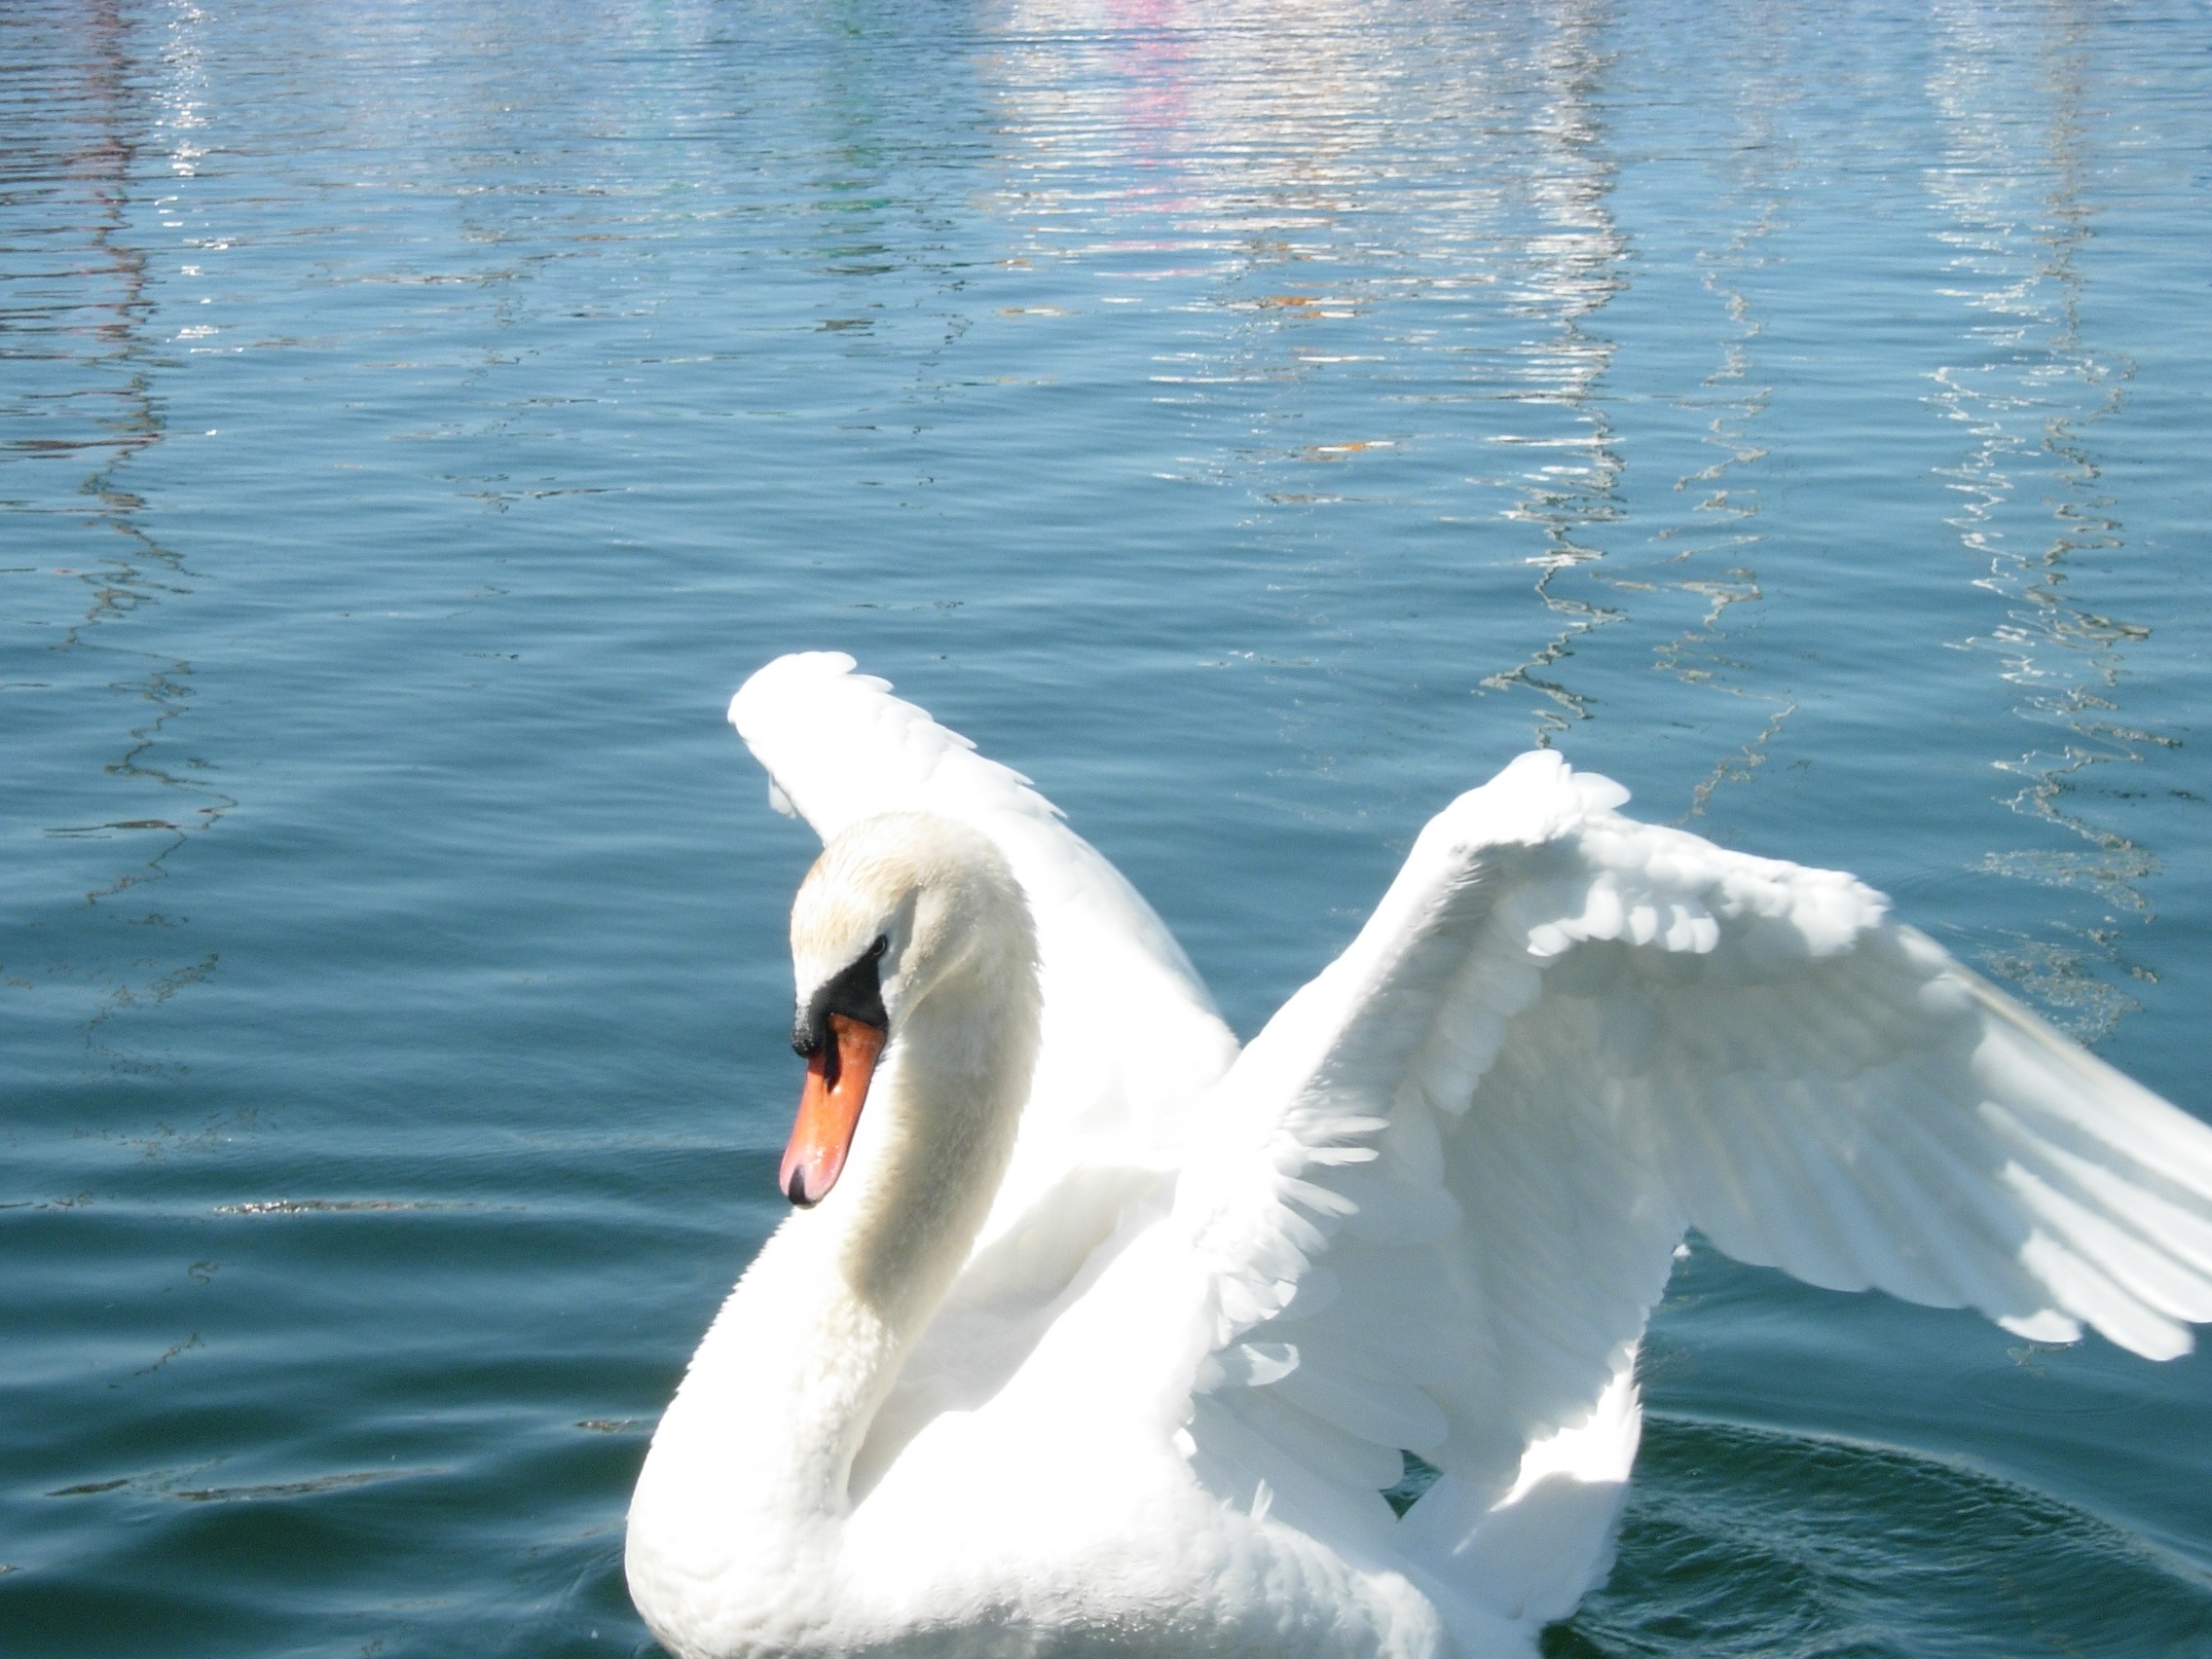
bird, wing, pet, beak, swan, vertebrate, waterfowl, water bird, spread your wings, ducks geese and swans